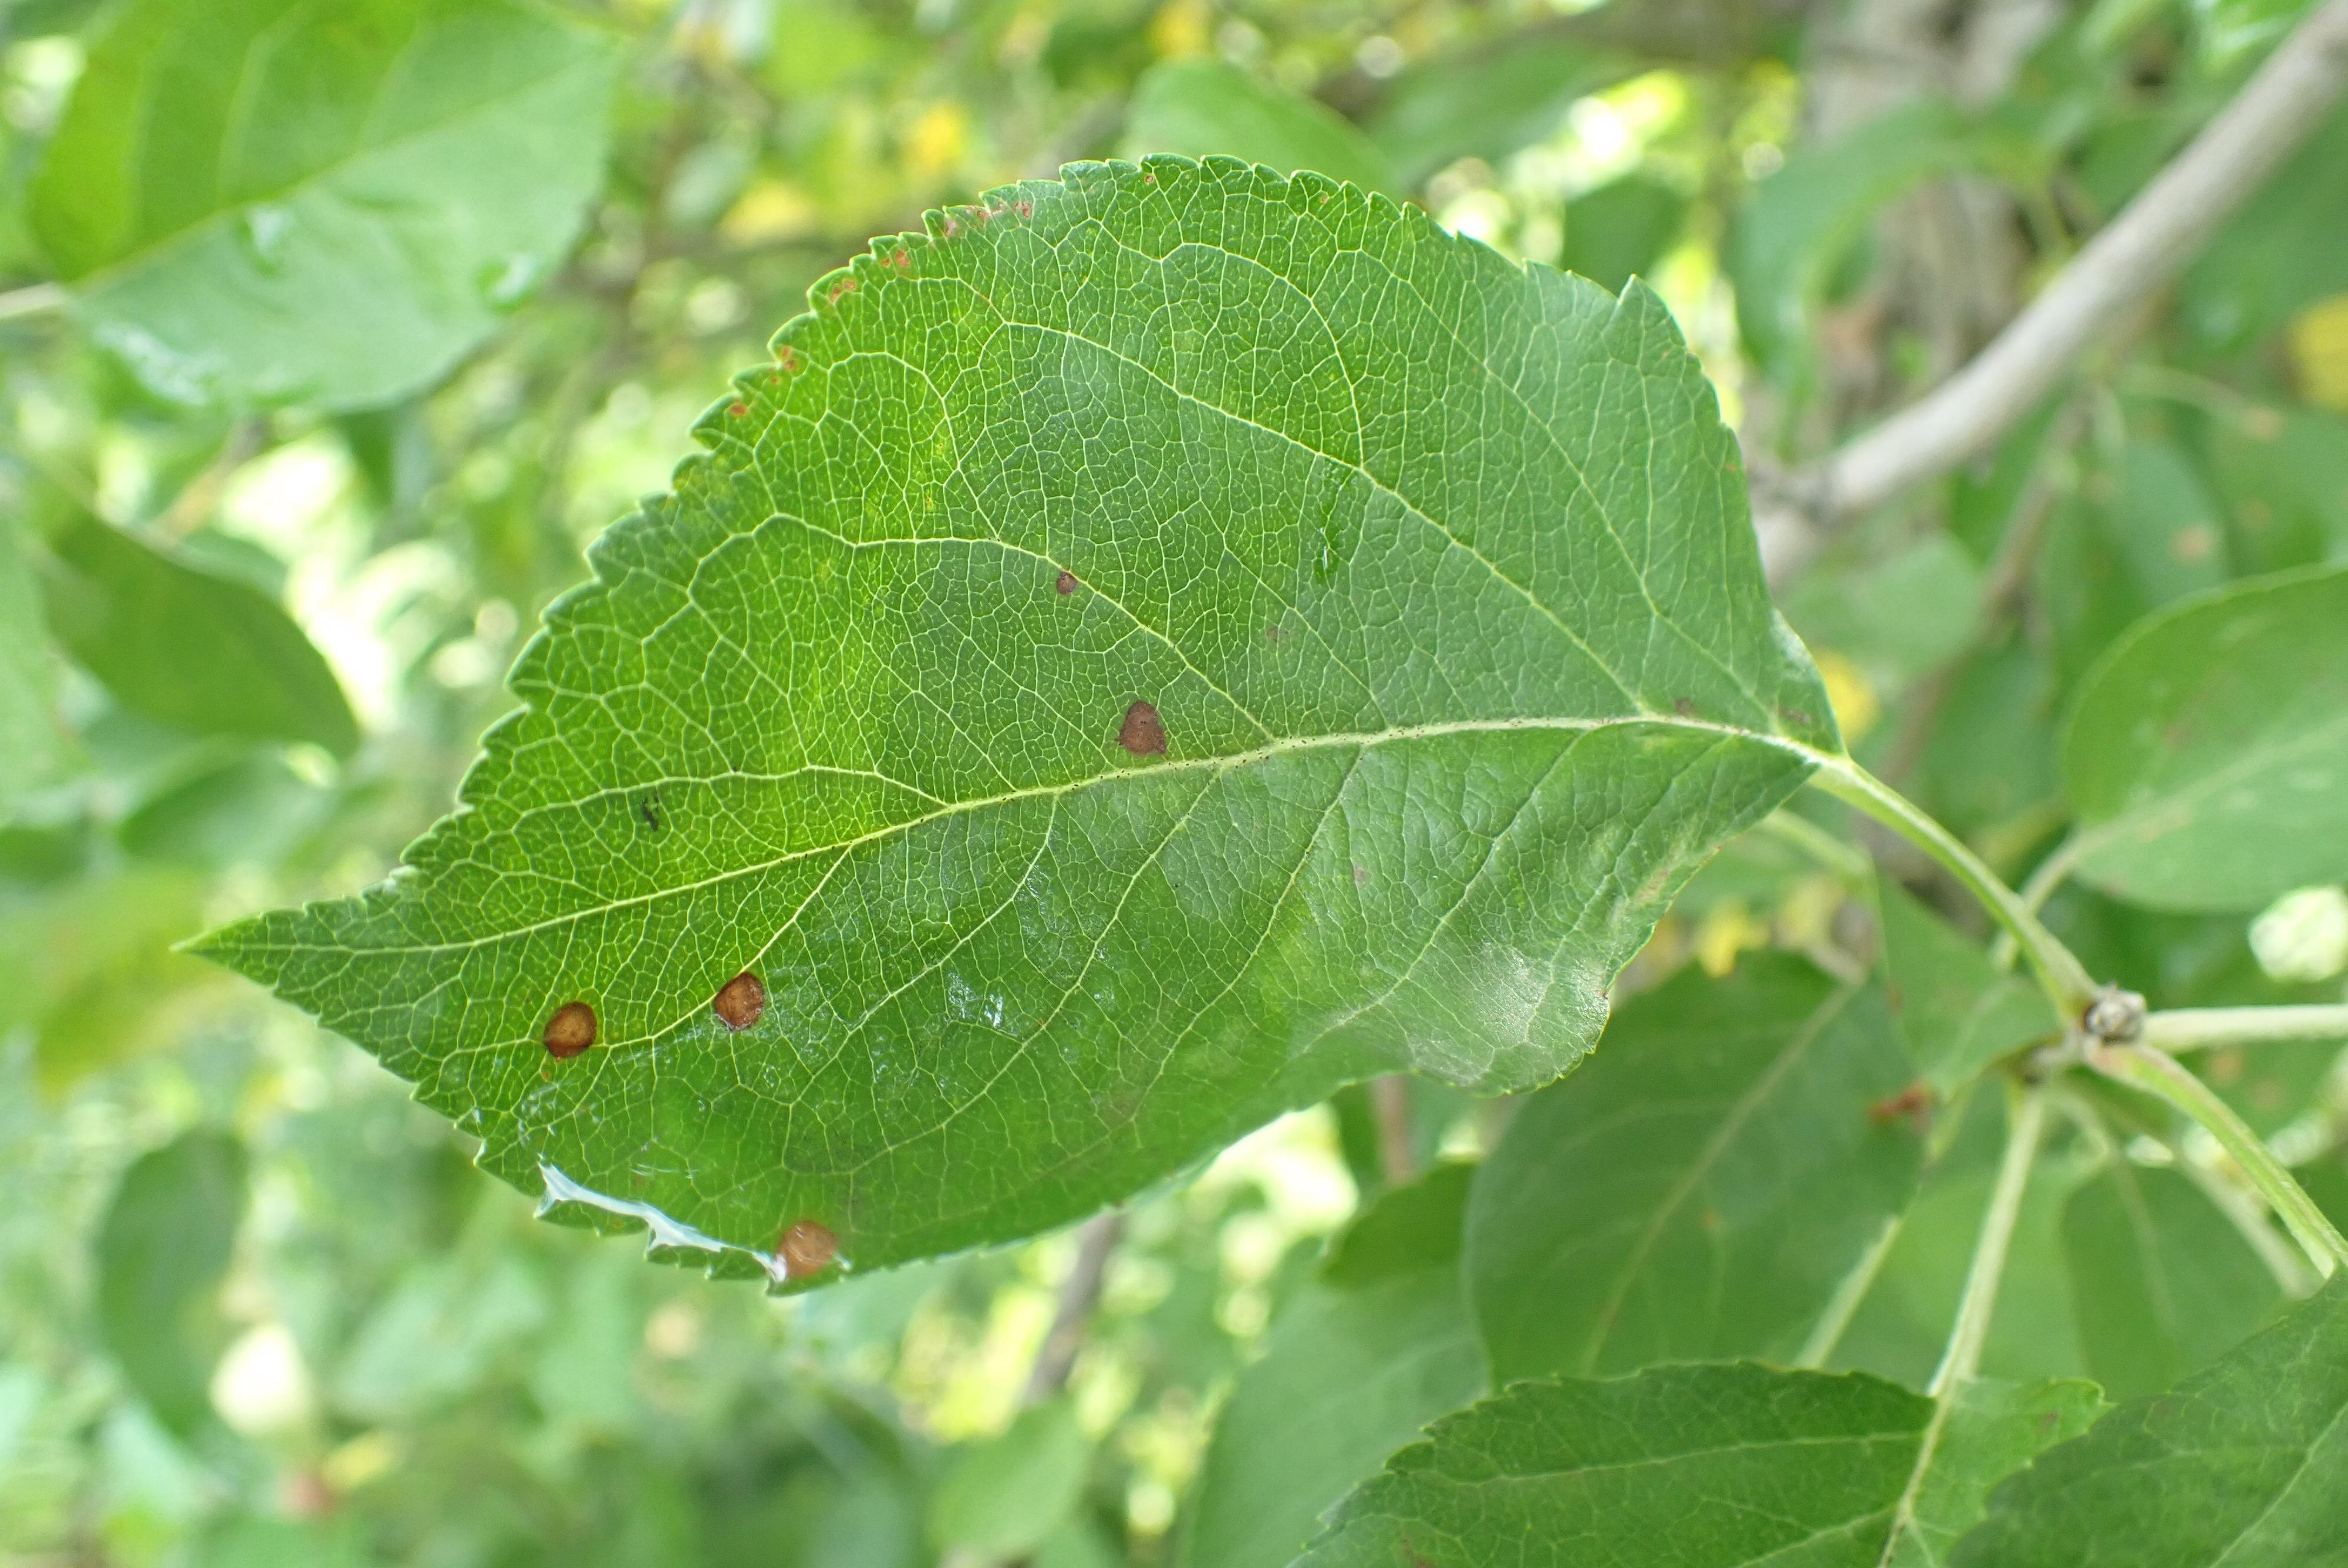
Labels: frog_eye_leaf_spot